List of high-speed railway lines in China

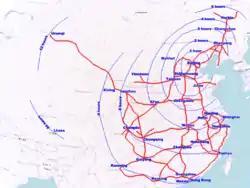
Projected HSR network in China by 2020 and travel time by rail from Beijing to provincial capitals.

China's high-speed railway network is by far the longest in the world. As of December 2022, it extends to 31 of the country's 33 provincial-level administrative divisions and exceeds in total length, accounting for about two-thirds of the world's high-speed rail tracks in commercial service. Over the past decade, China’s high-speed rail network grew rapidly according to ambitious railway plans issued by the State. The "Mid- to Long-Term Railway Network Plan" ("Railway Network Plan") approved by the State Council in 2004 called for of passenger-dedicated HSR lines running train at speeds of at least by 2020. The 2008 Revisions to the Railway Network Plan increased the year 2020 passenger-dedicated HSR network target length to and removed the 200 km/h speed standard to allow new lines to be built to standards that can accommodate faster trains.